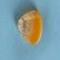
Maize quality: Good